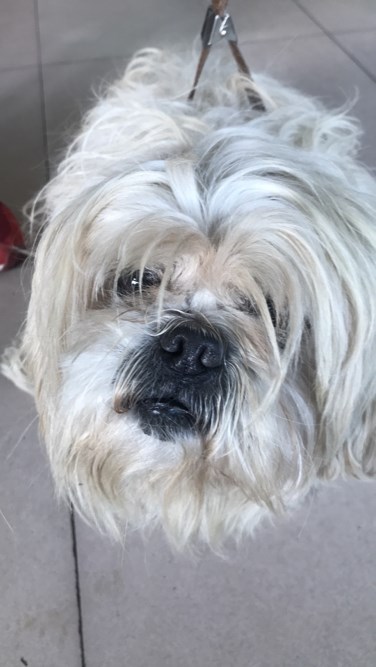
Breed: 3336-n000121-chinese_rural_dog